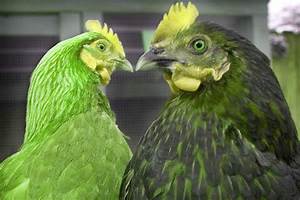
Label: chicken